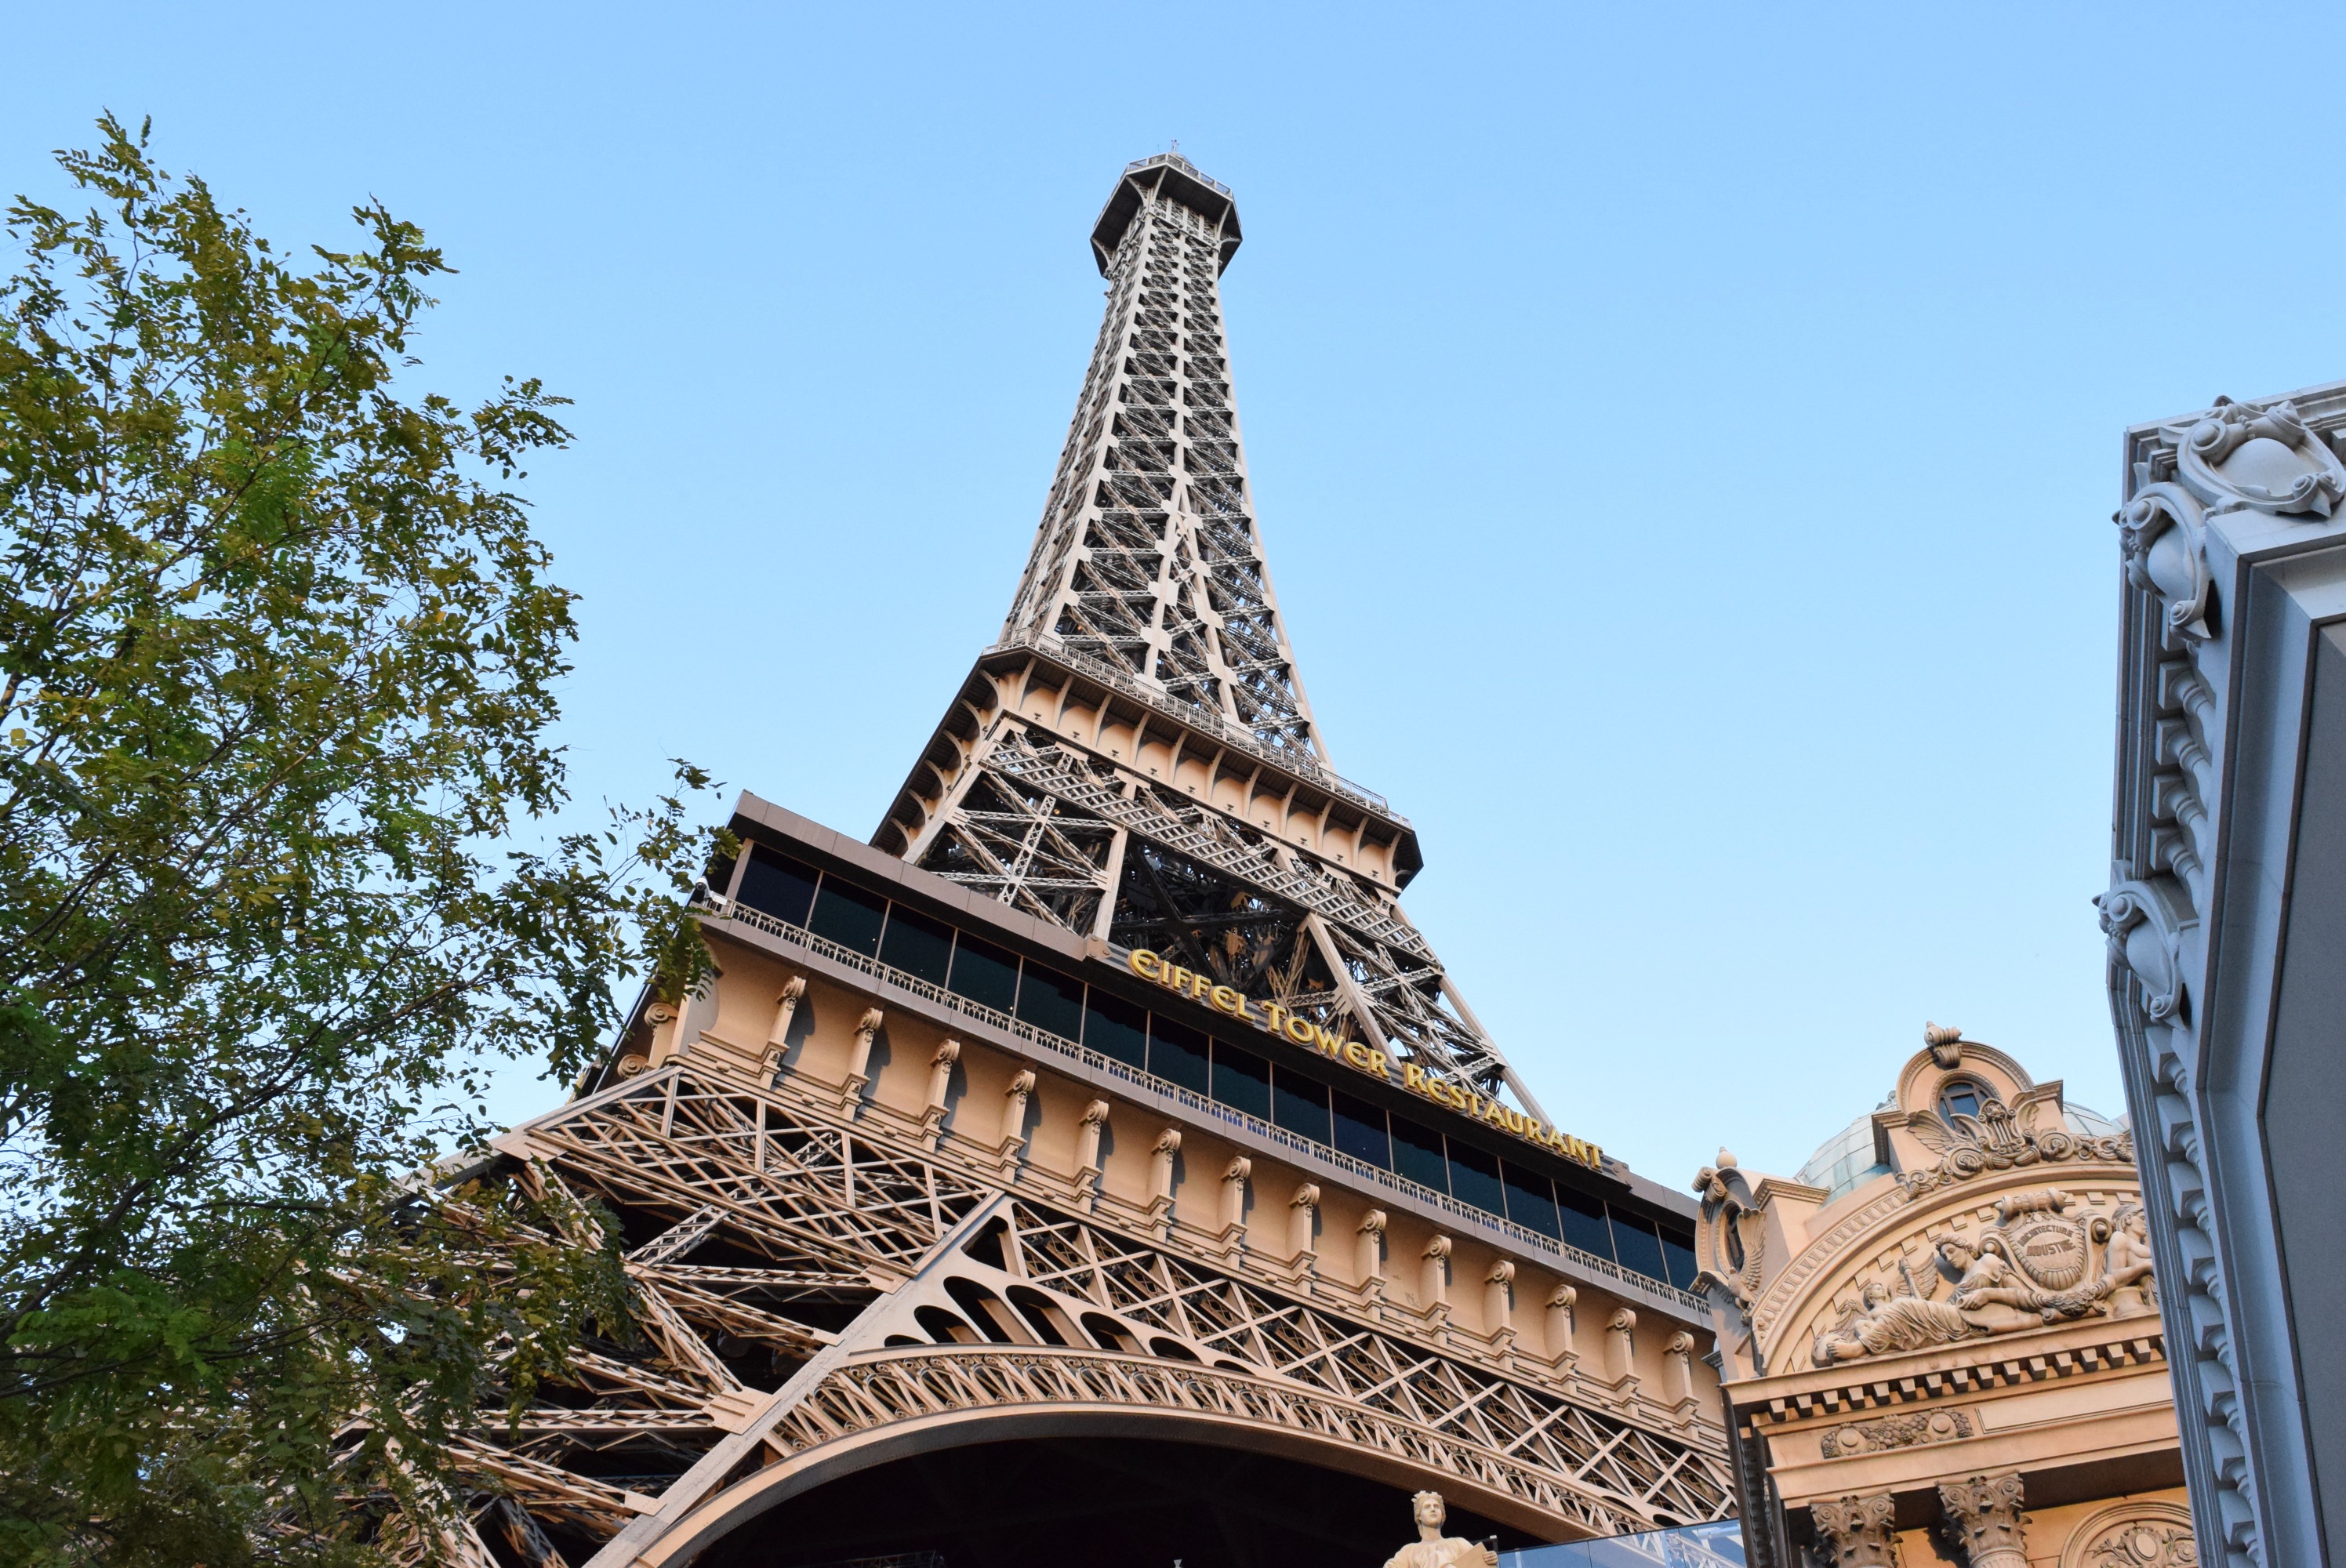
palace, eiffel tower, paris, tower, landmark, tourism, place of worship, temple, las vegas, historic site